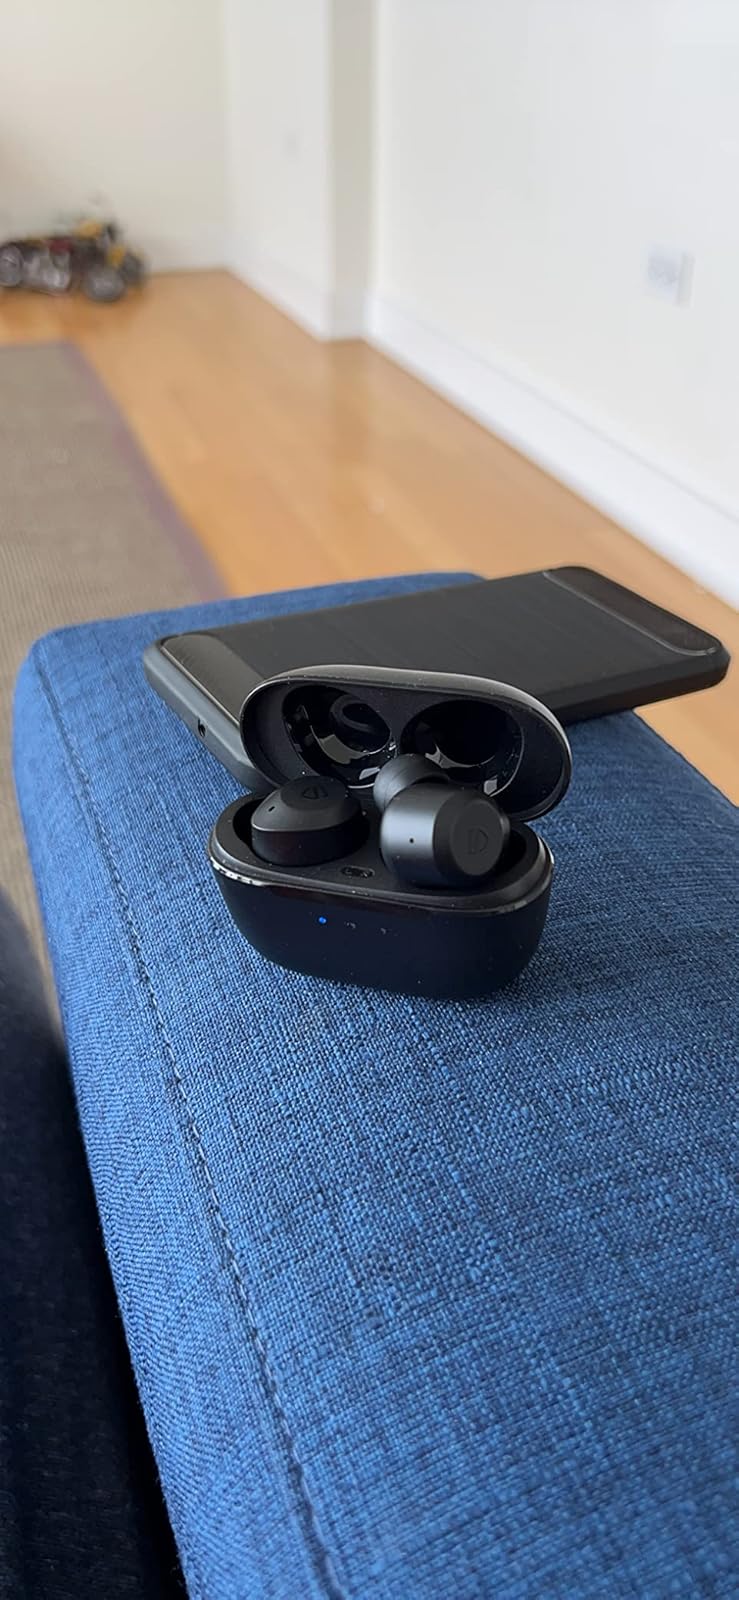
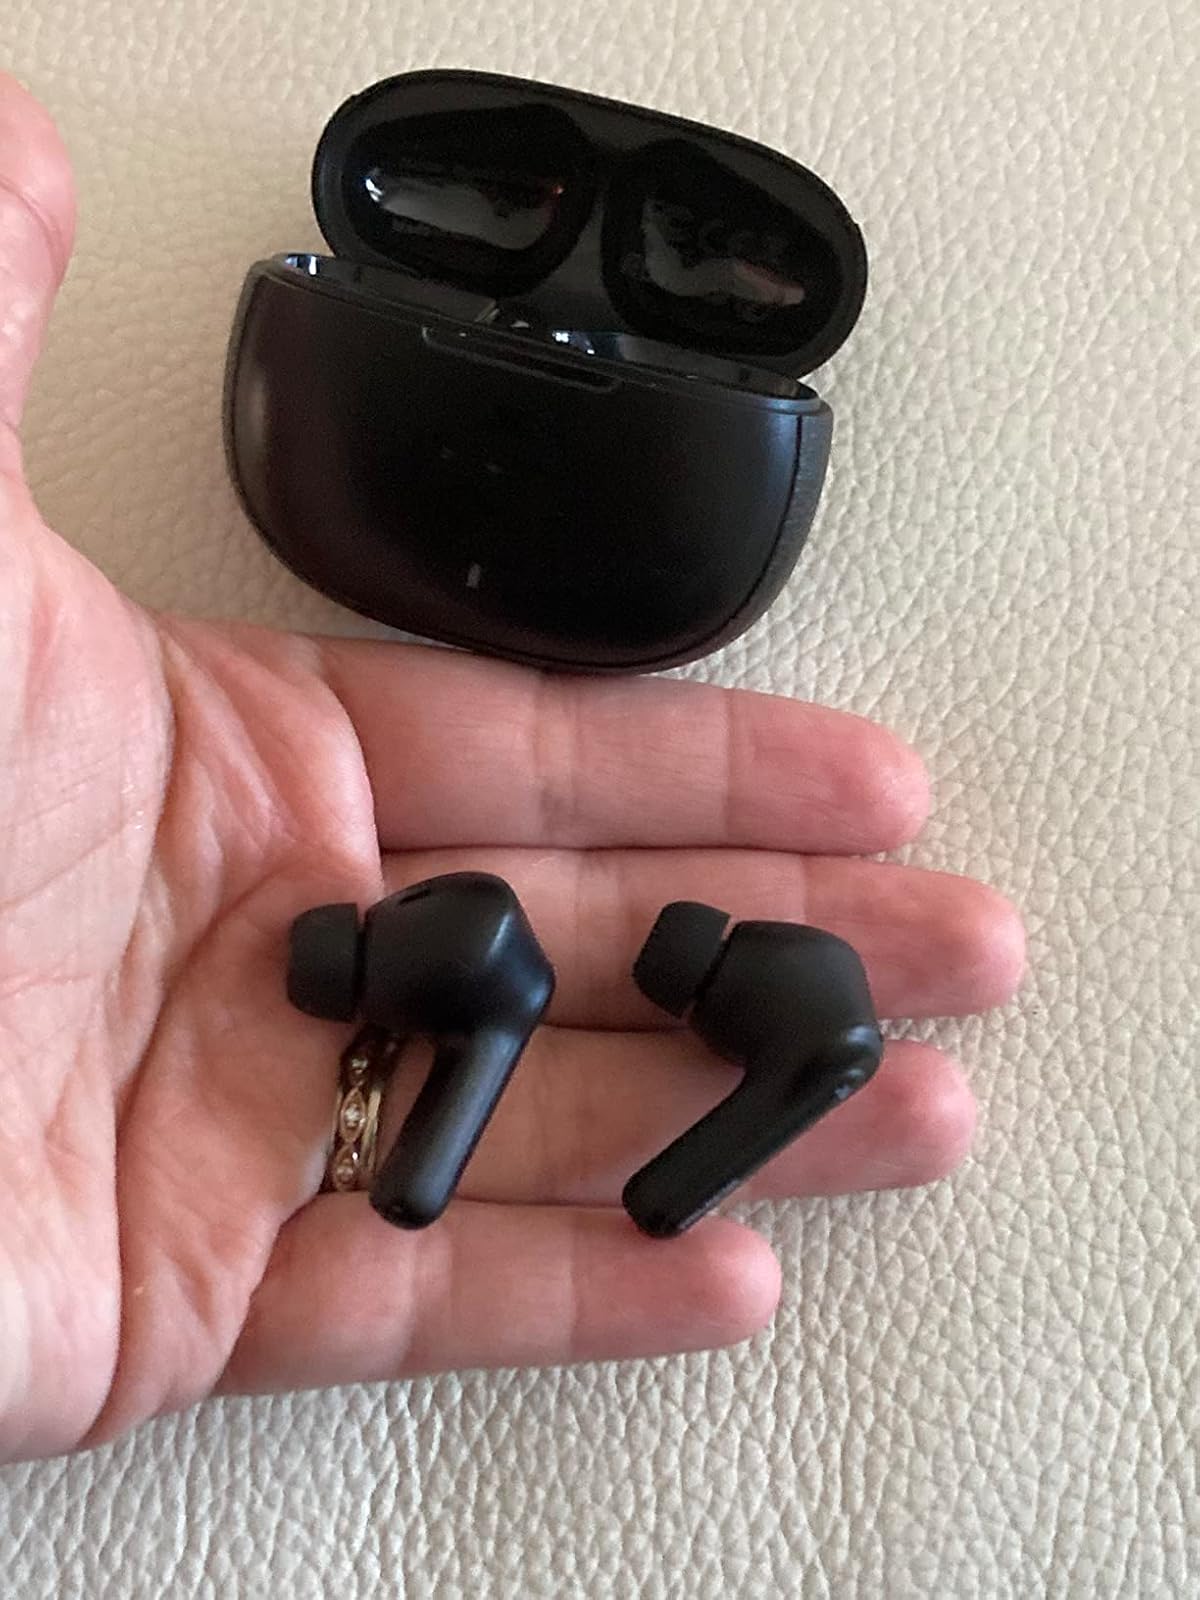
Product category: earbuds
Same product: no